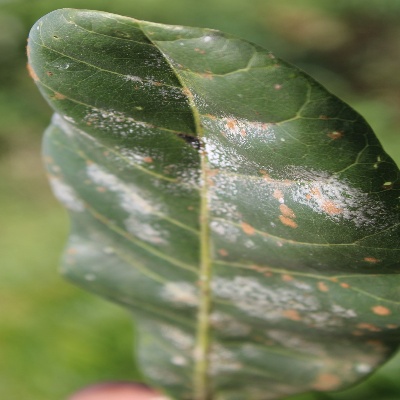
Crop: Cashew
Condition: red rust